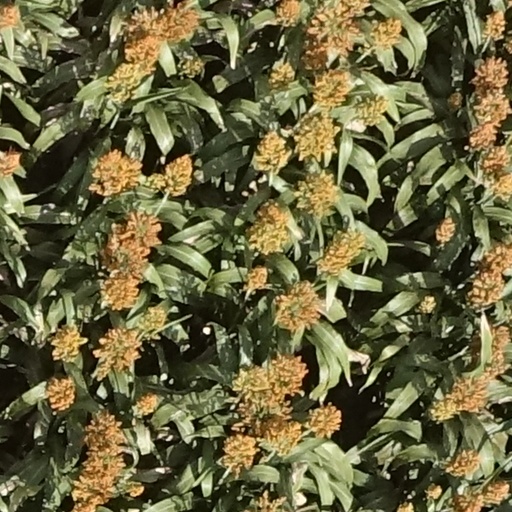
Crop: sorghum